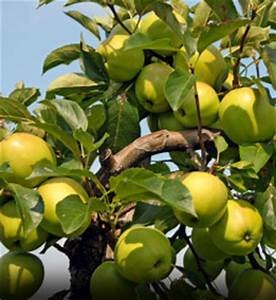
Label: apple